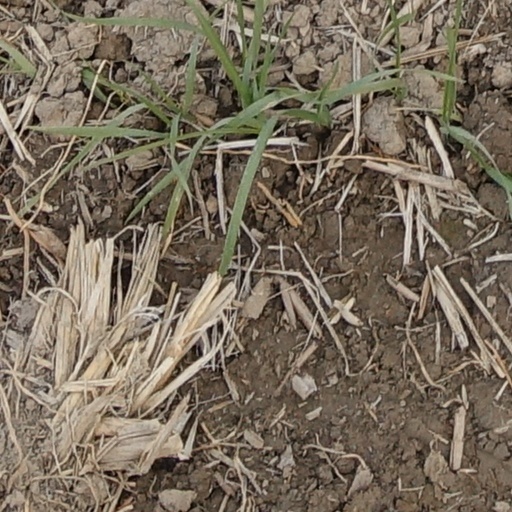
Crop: wheat